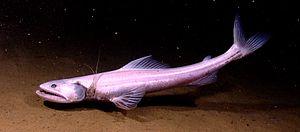
Bathysaurus mollis est une espèce de poisson osseux marin de la famille des Bathysauridae.
Les Aulopiformes sont un ordre de poissons à nageoires rayonnées composé de treize familles de poissons marins.